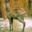
Label: deer